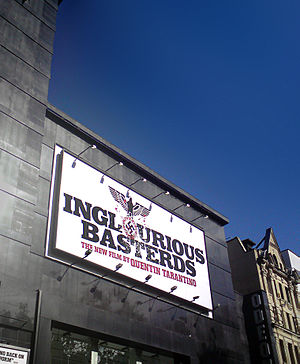
Inglourious Basterds
Inglourious Basterds er en film af den amerikanske filminstruktør Quentin Tarantino. Filmen havde premiere i danske biografer d. 28 august 2009, og blev første gang vist ved Cannes Film Festival d. 20. maj samme år. Oprindeligt forventedes filmen at få premiere i 2007, men projektet blev udskudt.